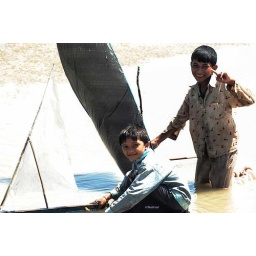
boys playing sailing with miniature boats on sea-shore at kutchh in gujarat,india